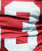
Number: 3